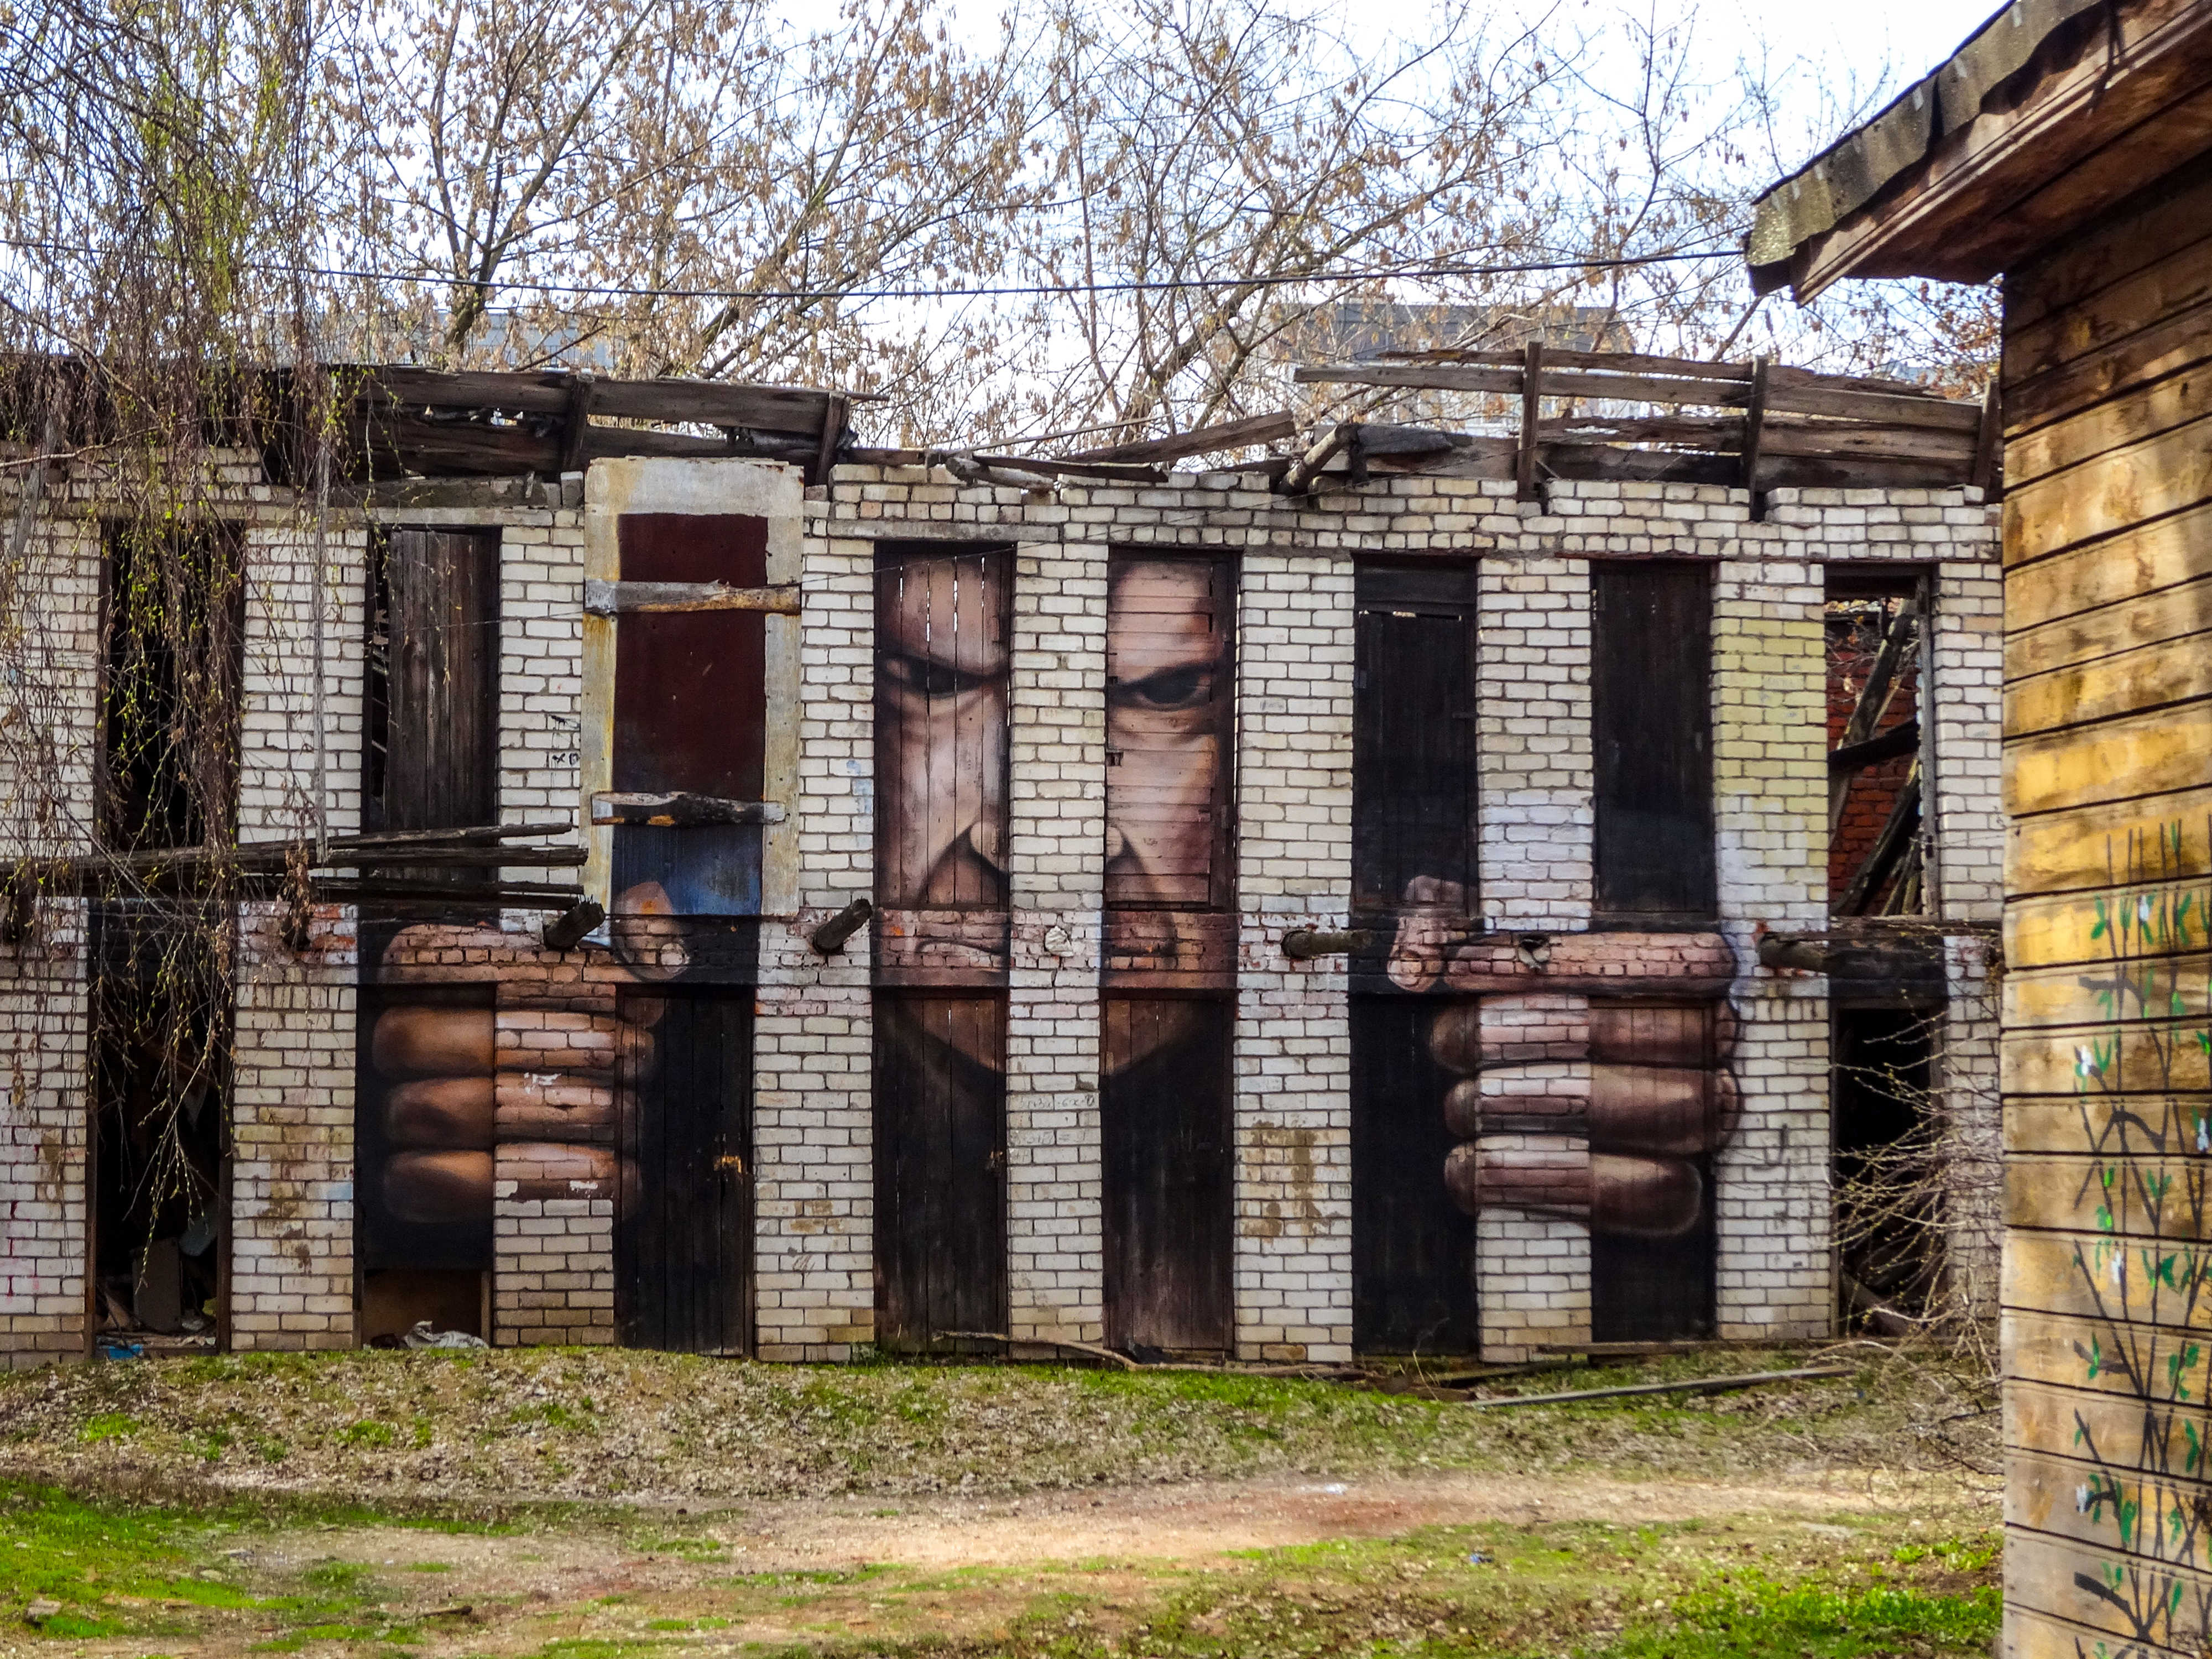
nizhniy novgorod, graffiti, streetart, grass, wall, mural, urban, painting, street, artistic, city, paint, brick, brickwork, land lot, gas, building material